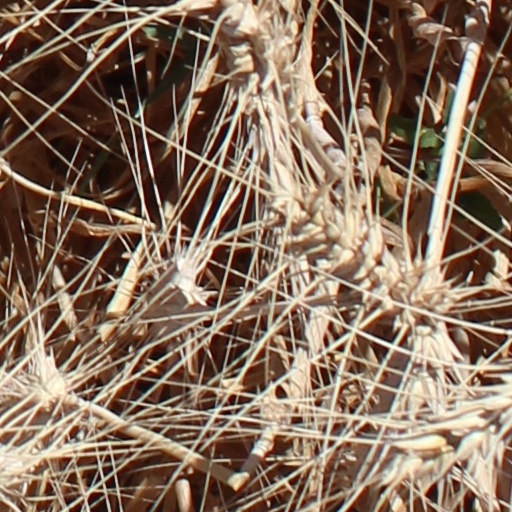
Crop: wheat